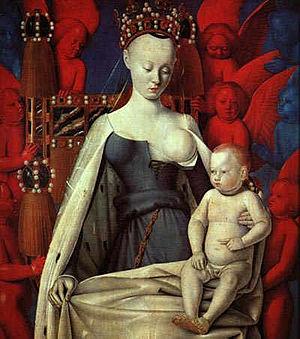
Le château de Beauté était une demeure royale proche de Vincennes, située sur un territoire correspondant à la partie occidentale de l'actuelle commune de Nogent-sur-Marne, ville appartenant au département du Val-de-Marne, en région Île-de-France.
La Vierge du lait ou Vierge allaitante, est une des variantes iconographiques de la peinture chrétienne du thème de la Vierge à l'Enfant.